Behind the Red Door (film)

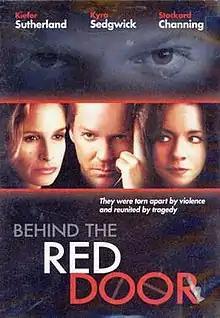
Behind the Red Door Poster

Behind the Red Door is a 2003 drama film directed by Matia Karrell. The lead characters in the movie are Kyra Sedgwick, Kiefer Sutherland and Stockard Channing. The film depicts the relationship between a sister and her brother, who is suffering from the fatal disease AIDS.